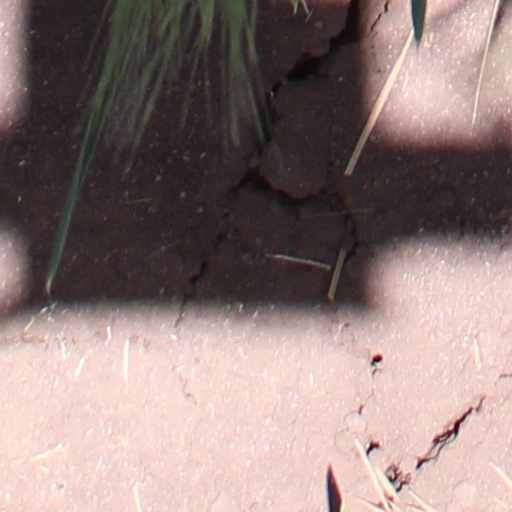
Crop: wheat